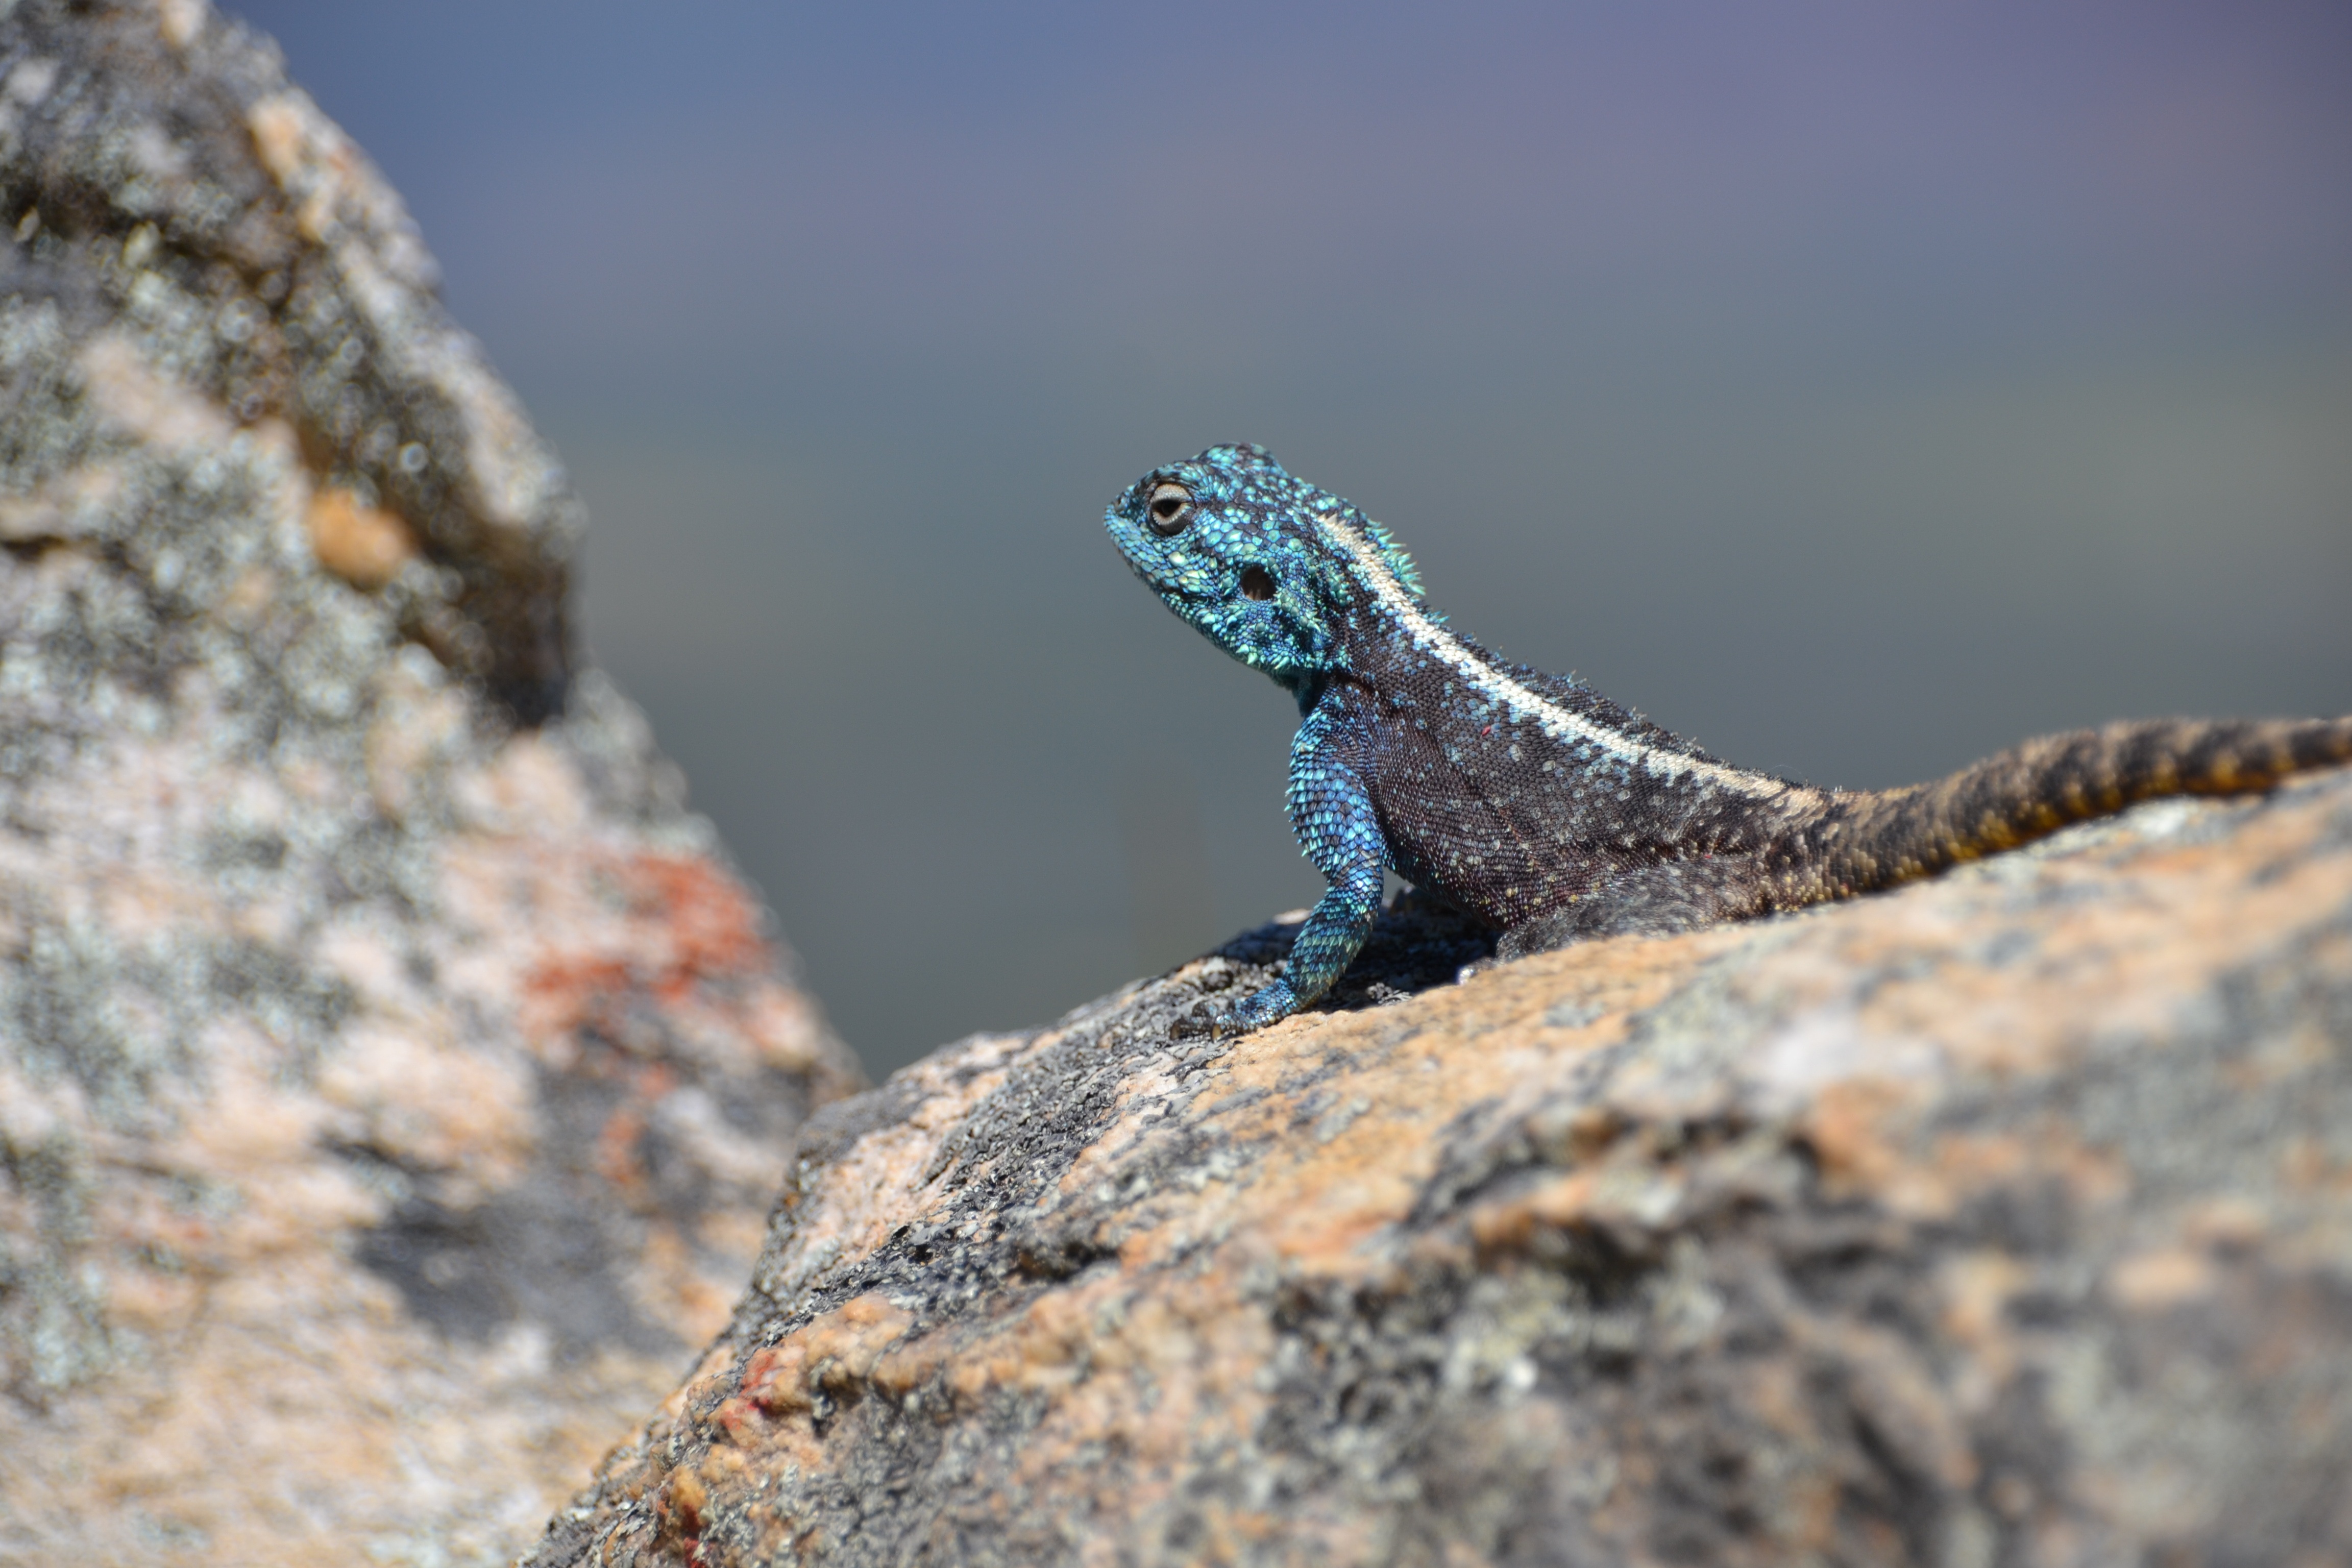
nature, animal, wildlife, reptile, fauna, lizard, gecko, close up, vertebrate, reptiles, macro photography, agamidae, scaled reptile